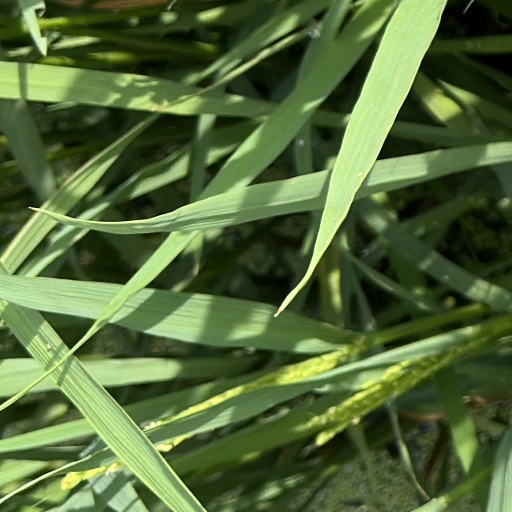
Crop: rice